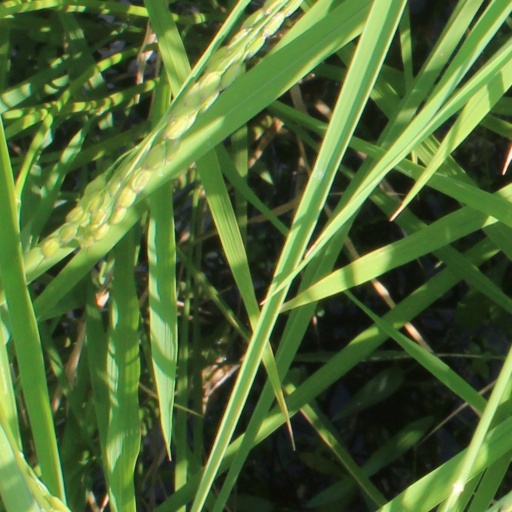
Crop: rice